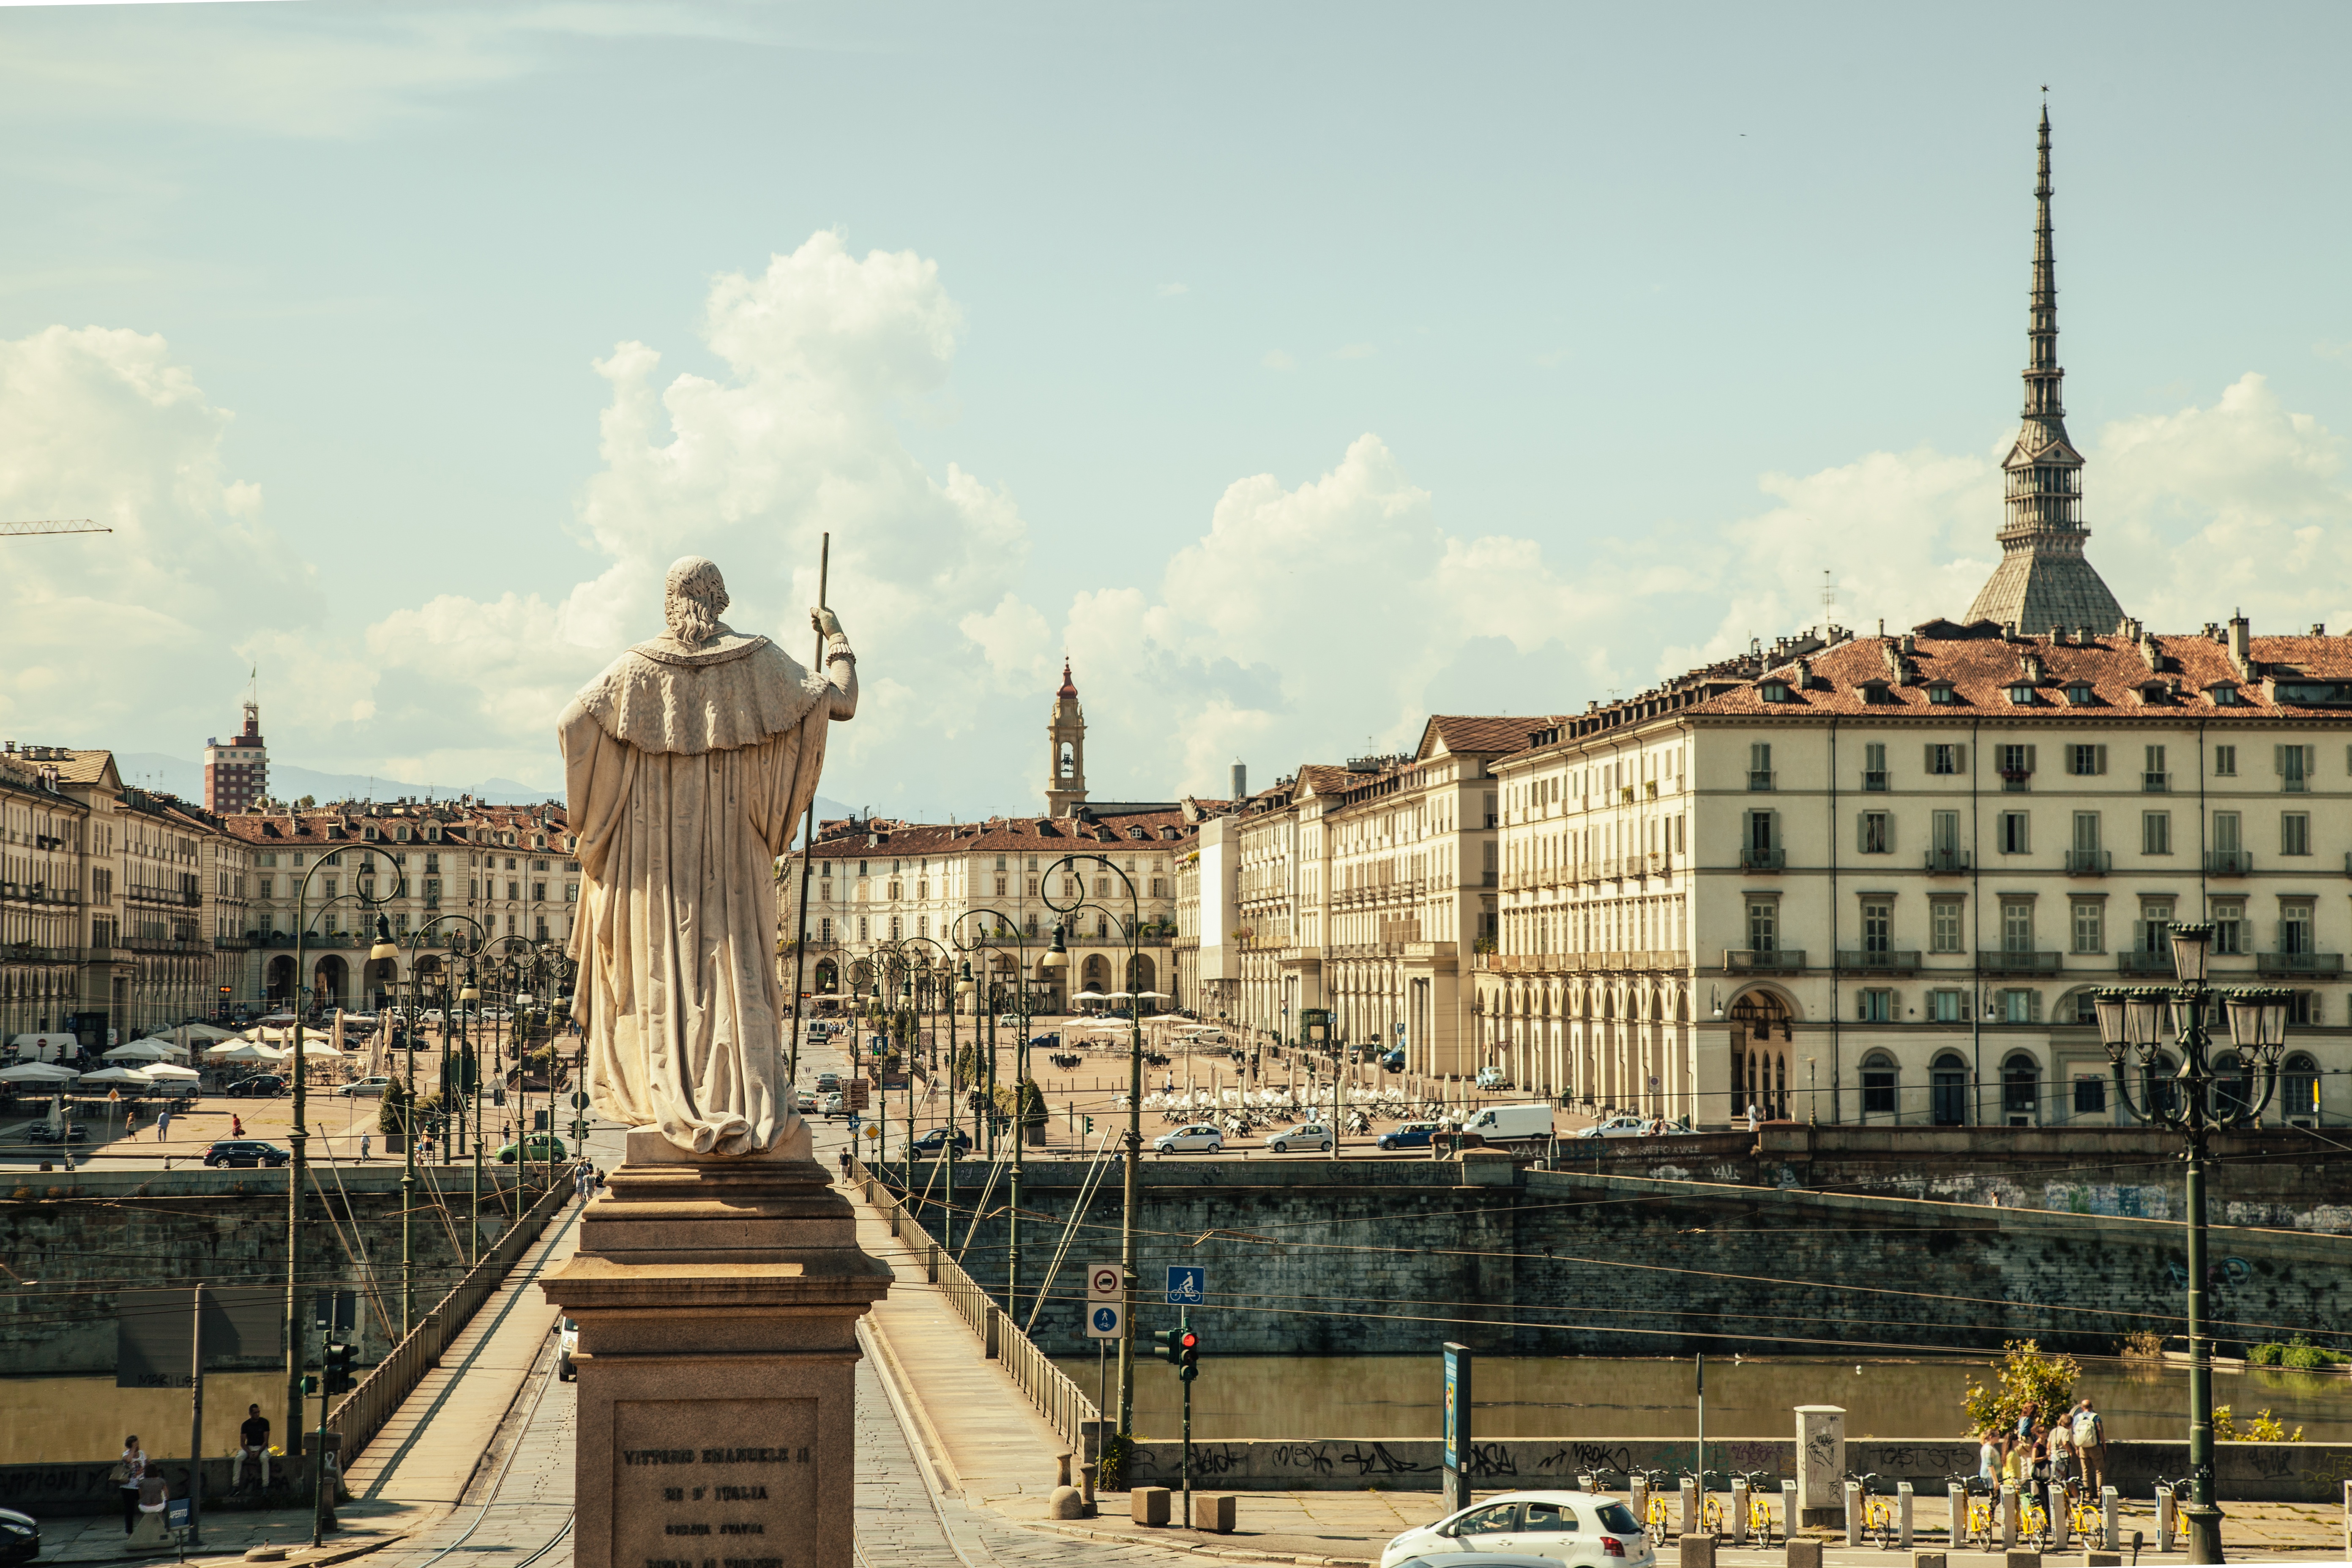
architecture, palace, old, city, monument, cityscape, downtown, statue, plaza, ancient, landmark, italy, roman, pope, town square, italian, torino, priest, ancient rome, turin, urban area, ancient history, human settlement, piazza vittorio